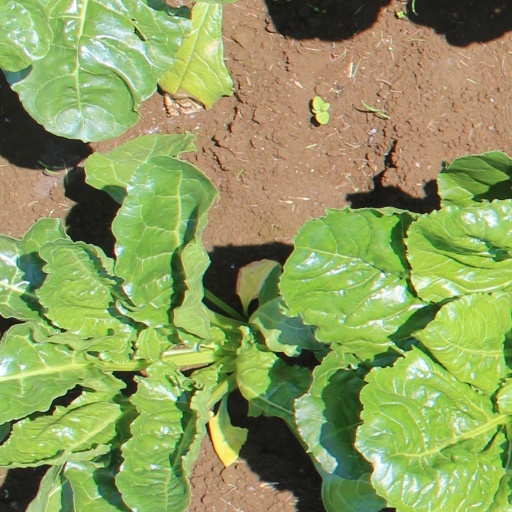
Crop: sugar beet